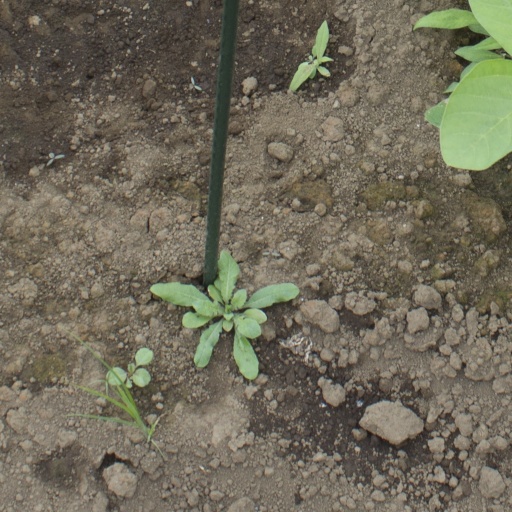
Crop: soybean